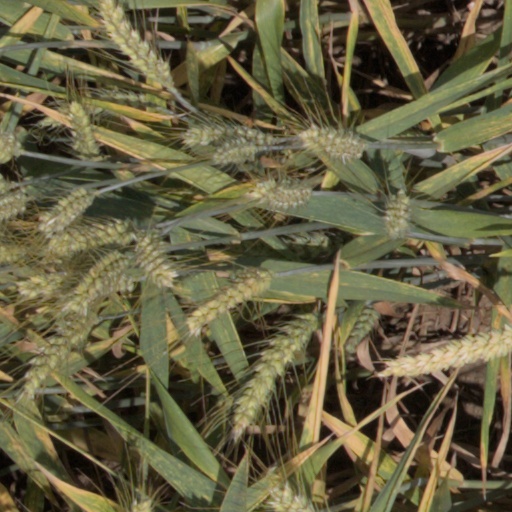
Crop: wheat